Contraband (2012 film)

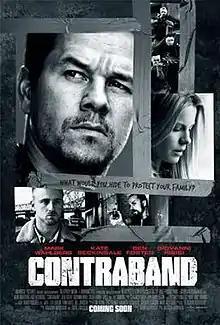
Theatrical release poster

Contraband is a 2012 action thriller film directed by Baltasar Kormákur, and starring Mark Wahlberg, Kate Beckinsale, Ben Foster, Caleb Landry Jones, Giovanni Ribisi, Lukas Haas, Diego Luna and J. K. Simmons. The film is a remake of the 2008 Icelandic film "Reykjavík-Rotterdam" distributed by Universal Pictures.